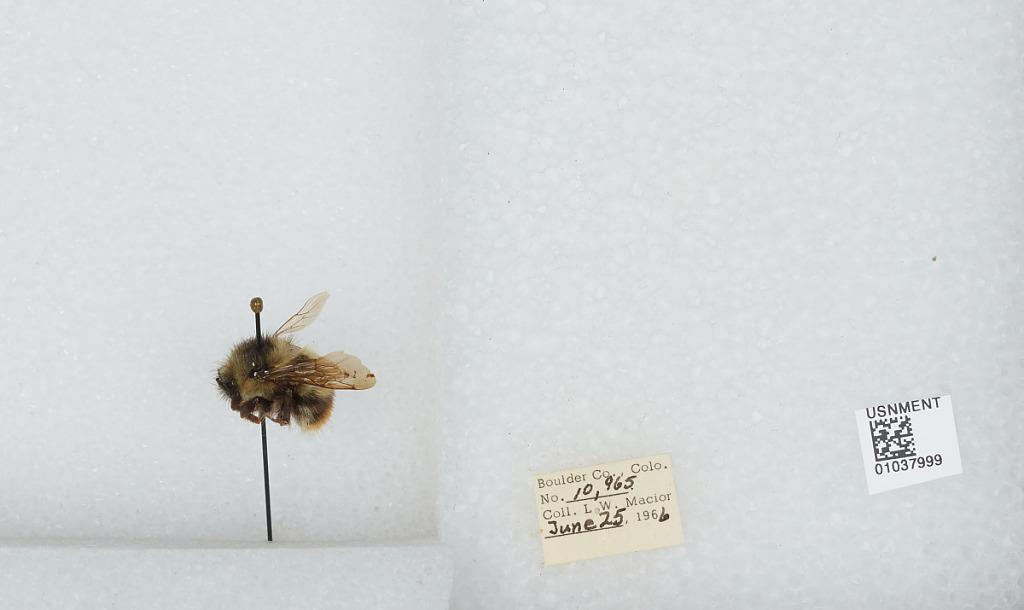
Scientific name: Bombus (Pyrobombus) mixtus Cresson
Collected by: L. Macior
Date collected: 1966-6-25
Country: United States
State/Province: Colorado
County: Boulder
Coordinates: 40.015, -105.27